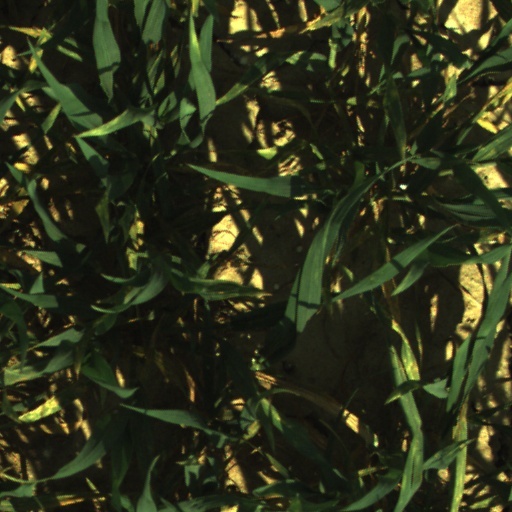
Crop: wheat